732nd Expeditionary Security Forces Squadron

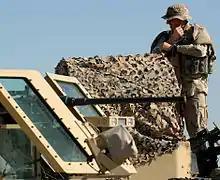
SSgt John Self was killed 14 May 2007

When deployed in June 2006, RFF 619 was renamed 732nd Expeditionary Security Forces Squadron's Detachment 7.